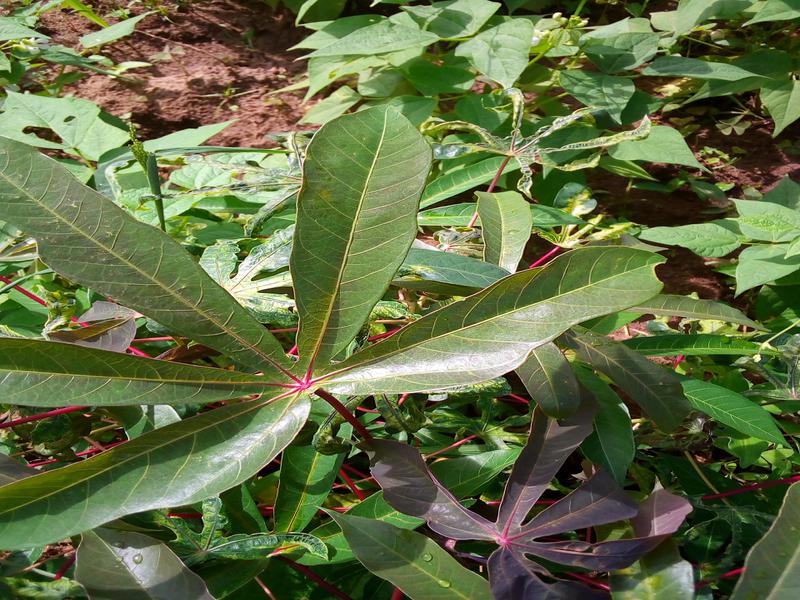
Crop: cassava
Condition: healthy